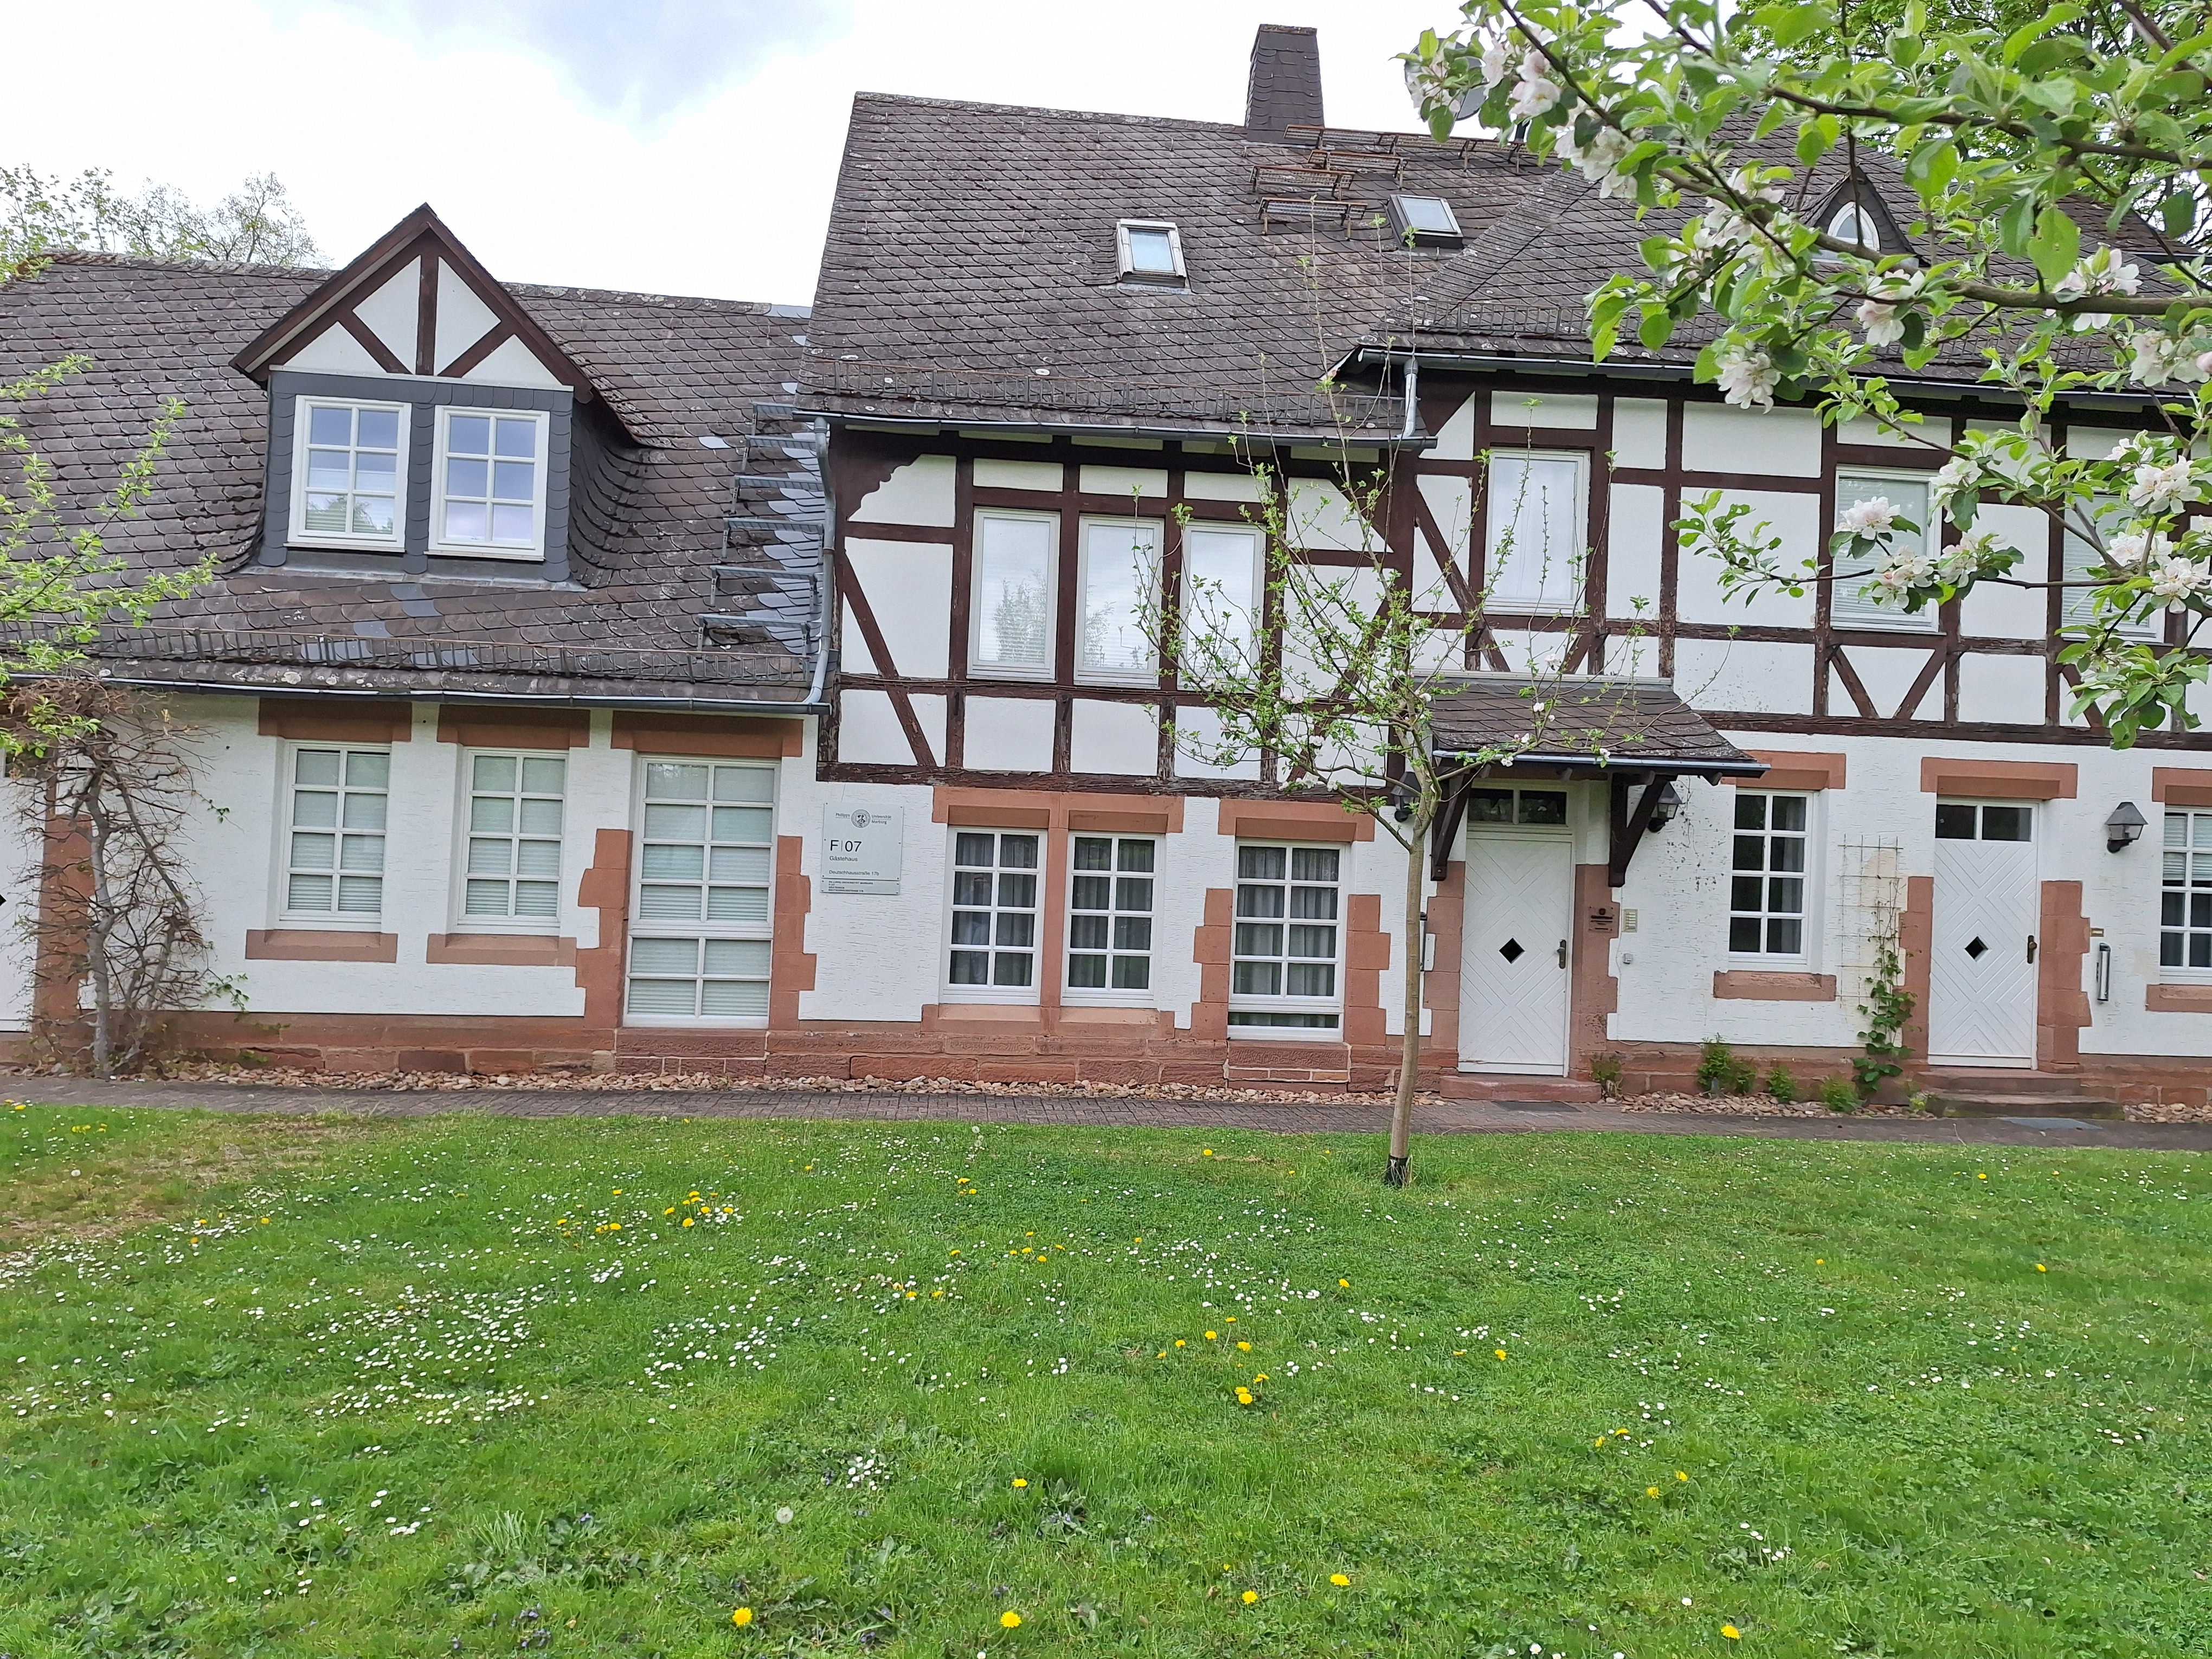
Building: Deutschhausstraße 17B